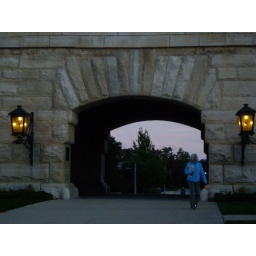
Underpass under Fort Sheridan's famed water tower